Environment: real
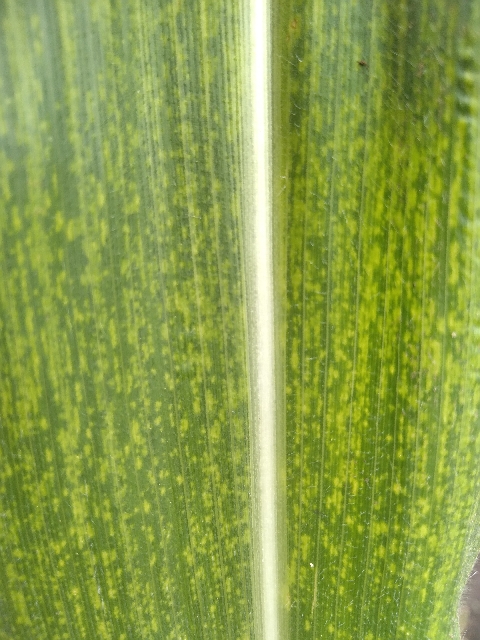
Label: lethal_necrosis